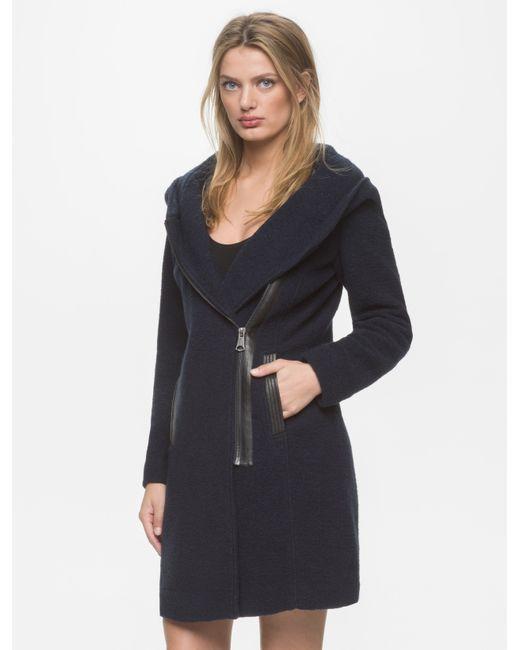
Kurzes schwarzes Langarmkleid aus Wolle mit frontalem Lederreißverschluss